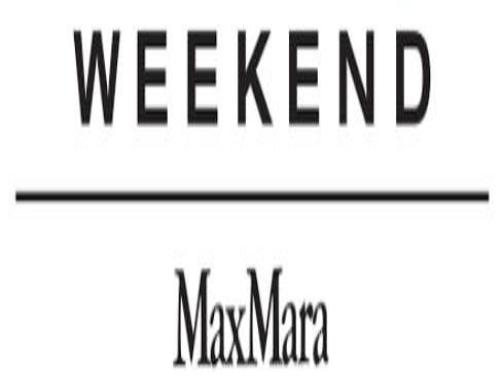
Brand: max mara
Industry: Clothes